Battle of Cape Ecnomus

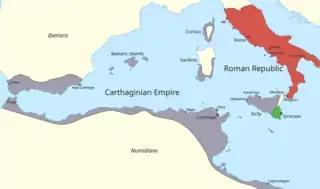

In 264 BC, the states of Carthage and Rome went to war, starting the First Punic War. Carthage was a well-established maritime power in the Western Mediterranean; Rome had recently unified mainland Italy south of the Po under its control. The immediate cause of the war was control of the Sicilian town of Messana (modern Messina). More broadly both sides wished to control Syracuse, the most powerful city-state on Sicily. By 256 BC, the war had grown into a struggle in which the Romans were attempting to defeat decisively the Carthaginians and, at a minimum, control the whole of Sicily.